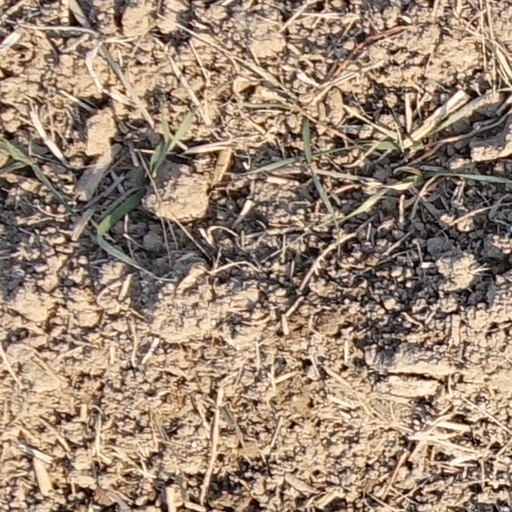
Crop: wheat